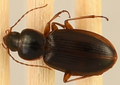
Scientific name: Synuchus impunctatus
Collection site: University of Notre Dame Environmental Research Center NEON (UNDE), plot UNDE_012